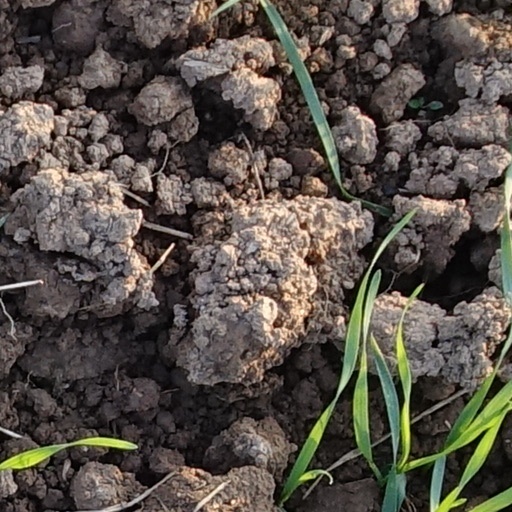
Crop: wheat